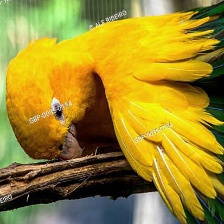
Species: GOLDEN PARAKEET
Scientific name: GUARUBA GUAROUBA